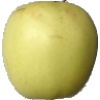
Label: Apple Golden 2